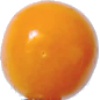
Label: Physalis 1